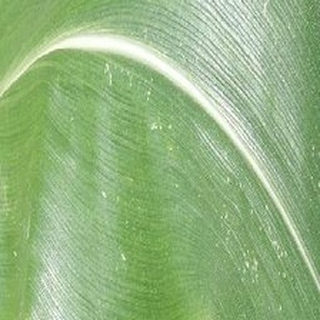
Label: healthy_corn